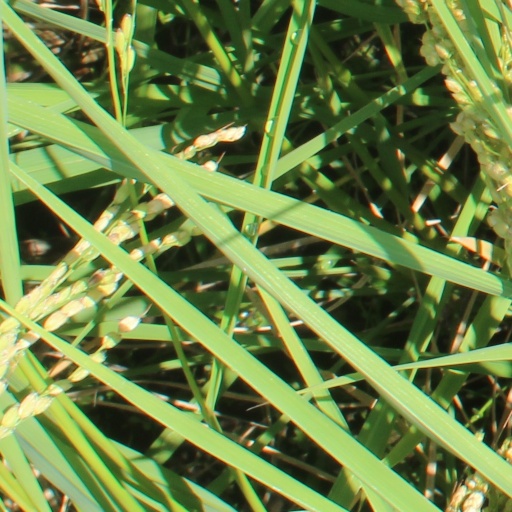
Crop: rice